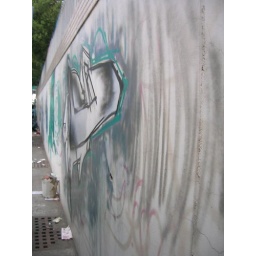
graffiti on a wall in this one street in tainan city, taiwan